Josh Baker (cricketer)

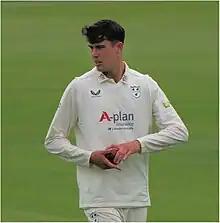
Baker in 2023

Josh Oliver Baker (16 May 2003 – 2 May 2024) was an English cricketer. Born in Redditch, Worcestershire, he was a student at Malvern College from 2016 to 2021. He made his first-class debut on 11 July 2021, for Worcestershire in the 2021 County Championship, after signing a rookie contract with the club the previous day. He made his List A debut on 25 July 2021, for Worcestershire in the 2021 Royal London One-Day Cup.